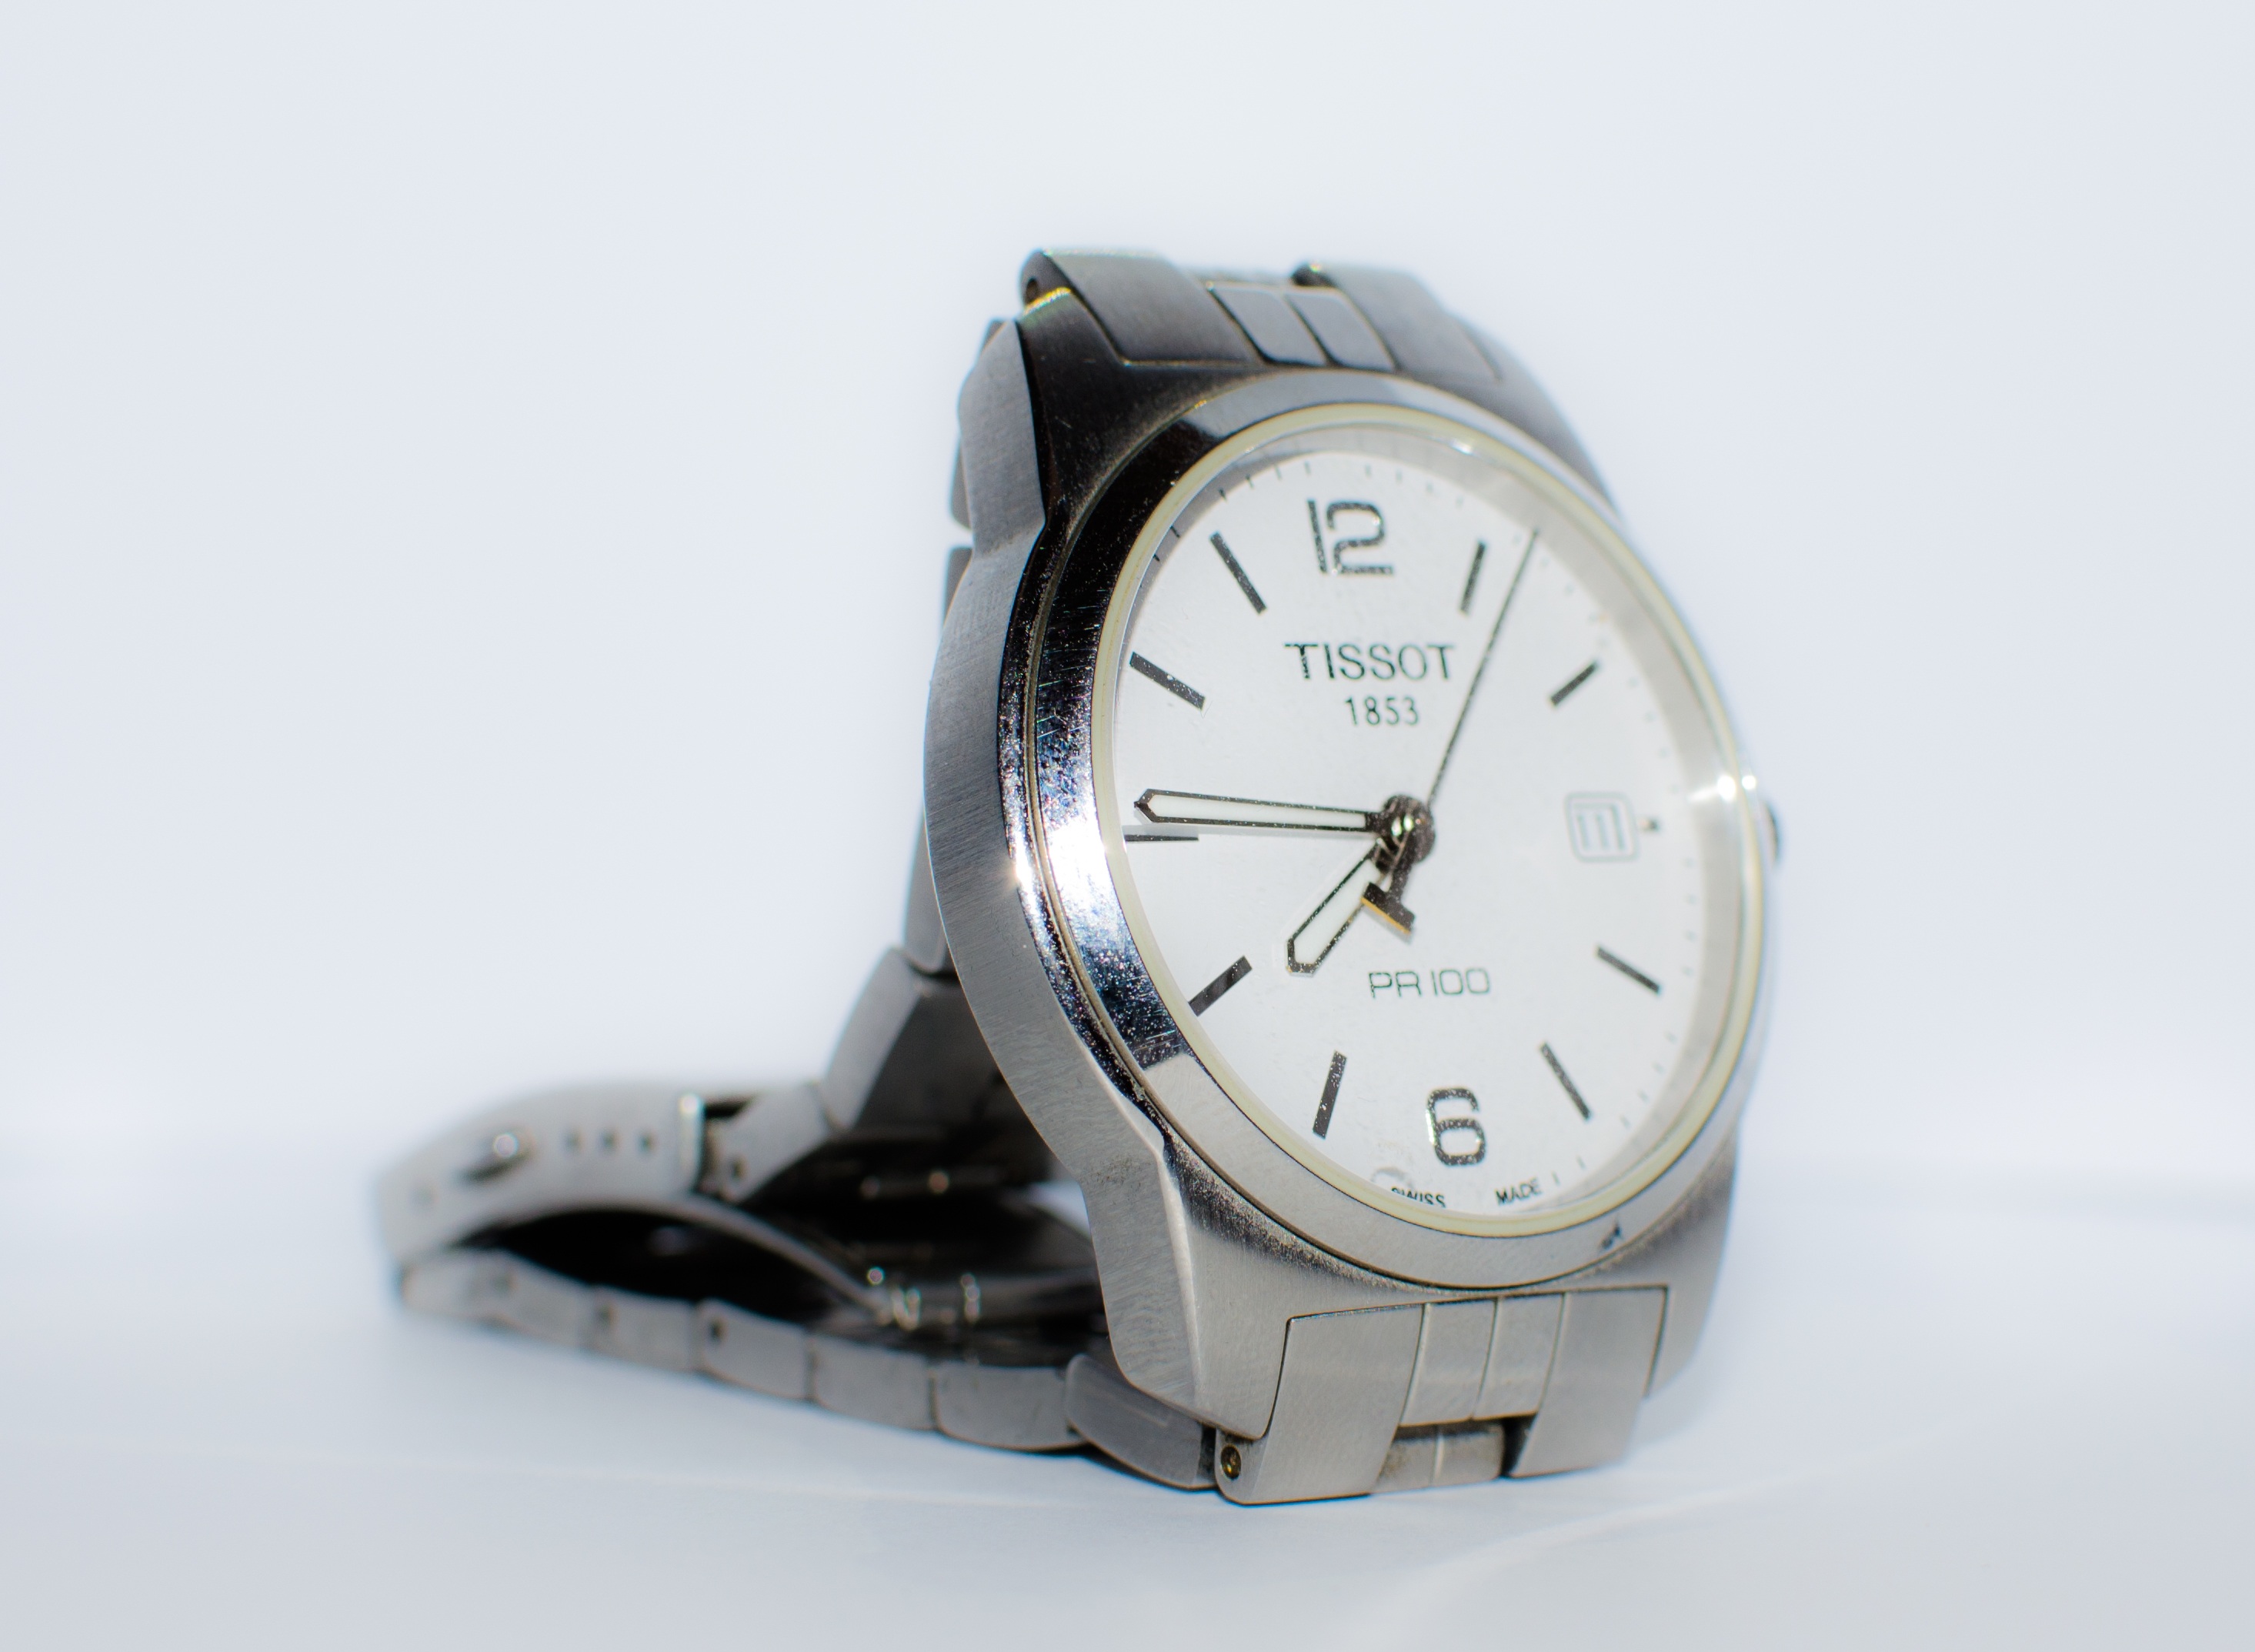
watch, hand, clock, time, hour, steel, metal, business, minute, brand, product, wrist watch, luxury, design, silver, elegant, classic, strap, second, mineral, platinum